Plain tobacco packaging

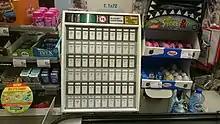
Tobacco distributor in Belgium after the introduction of plain packaging (April 2020): clients choose first their brands before getting it at the desk.

Plain packaging appears to have been first suggested in 1989 by the New Zealand Department of Health's Toxic Substances Board which recommended that cigarettes be sold only in white packs with black text and no colours or logos.